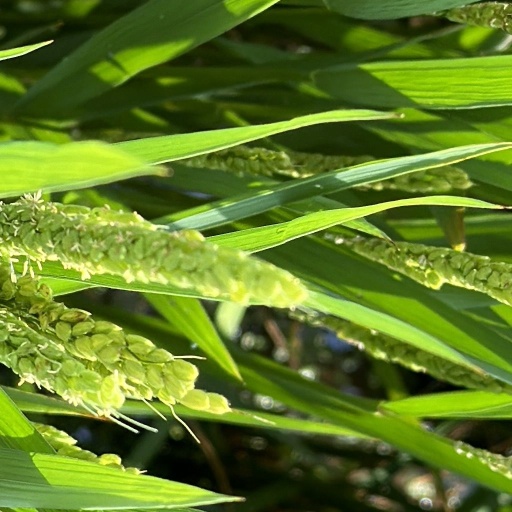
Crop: rice